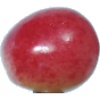
Label: cherry_rainier